Francisco Cáffaro

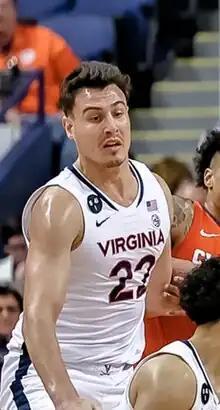

Francisco Cáffaro (born 19 May 2000) is an Argentine basketball player who last played for Bàsquet Girona of the Liga ACB. He played college basketball for the Virginia Cavaliers and Santa Clara Broncos.